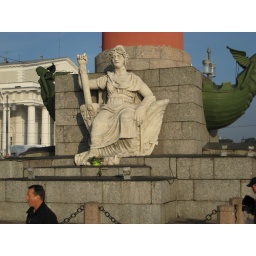
A sculpture at the base of a monument near the Green Bridge on Nevsky Prospect.